Entobius

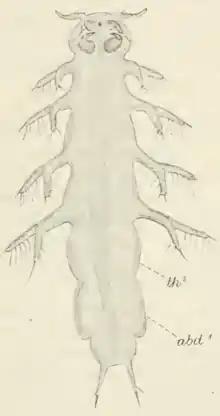
Drawing of "Entobius loimiae" by Dogiel, 1908

Entobius is a genus of crustaceans belonging to the monotypic family Entobiidae.